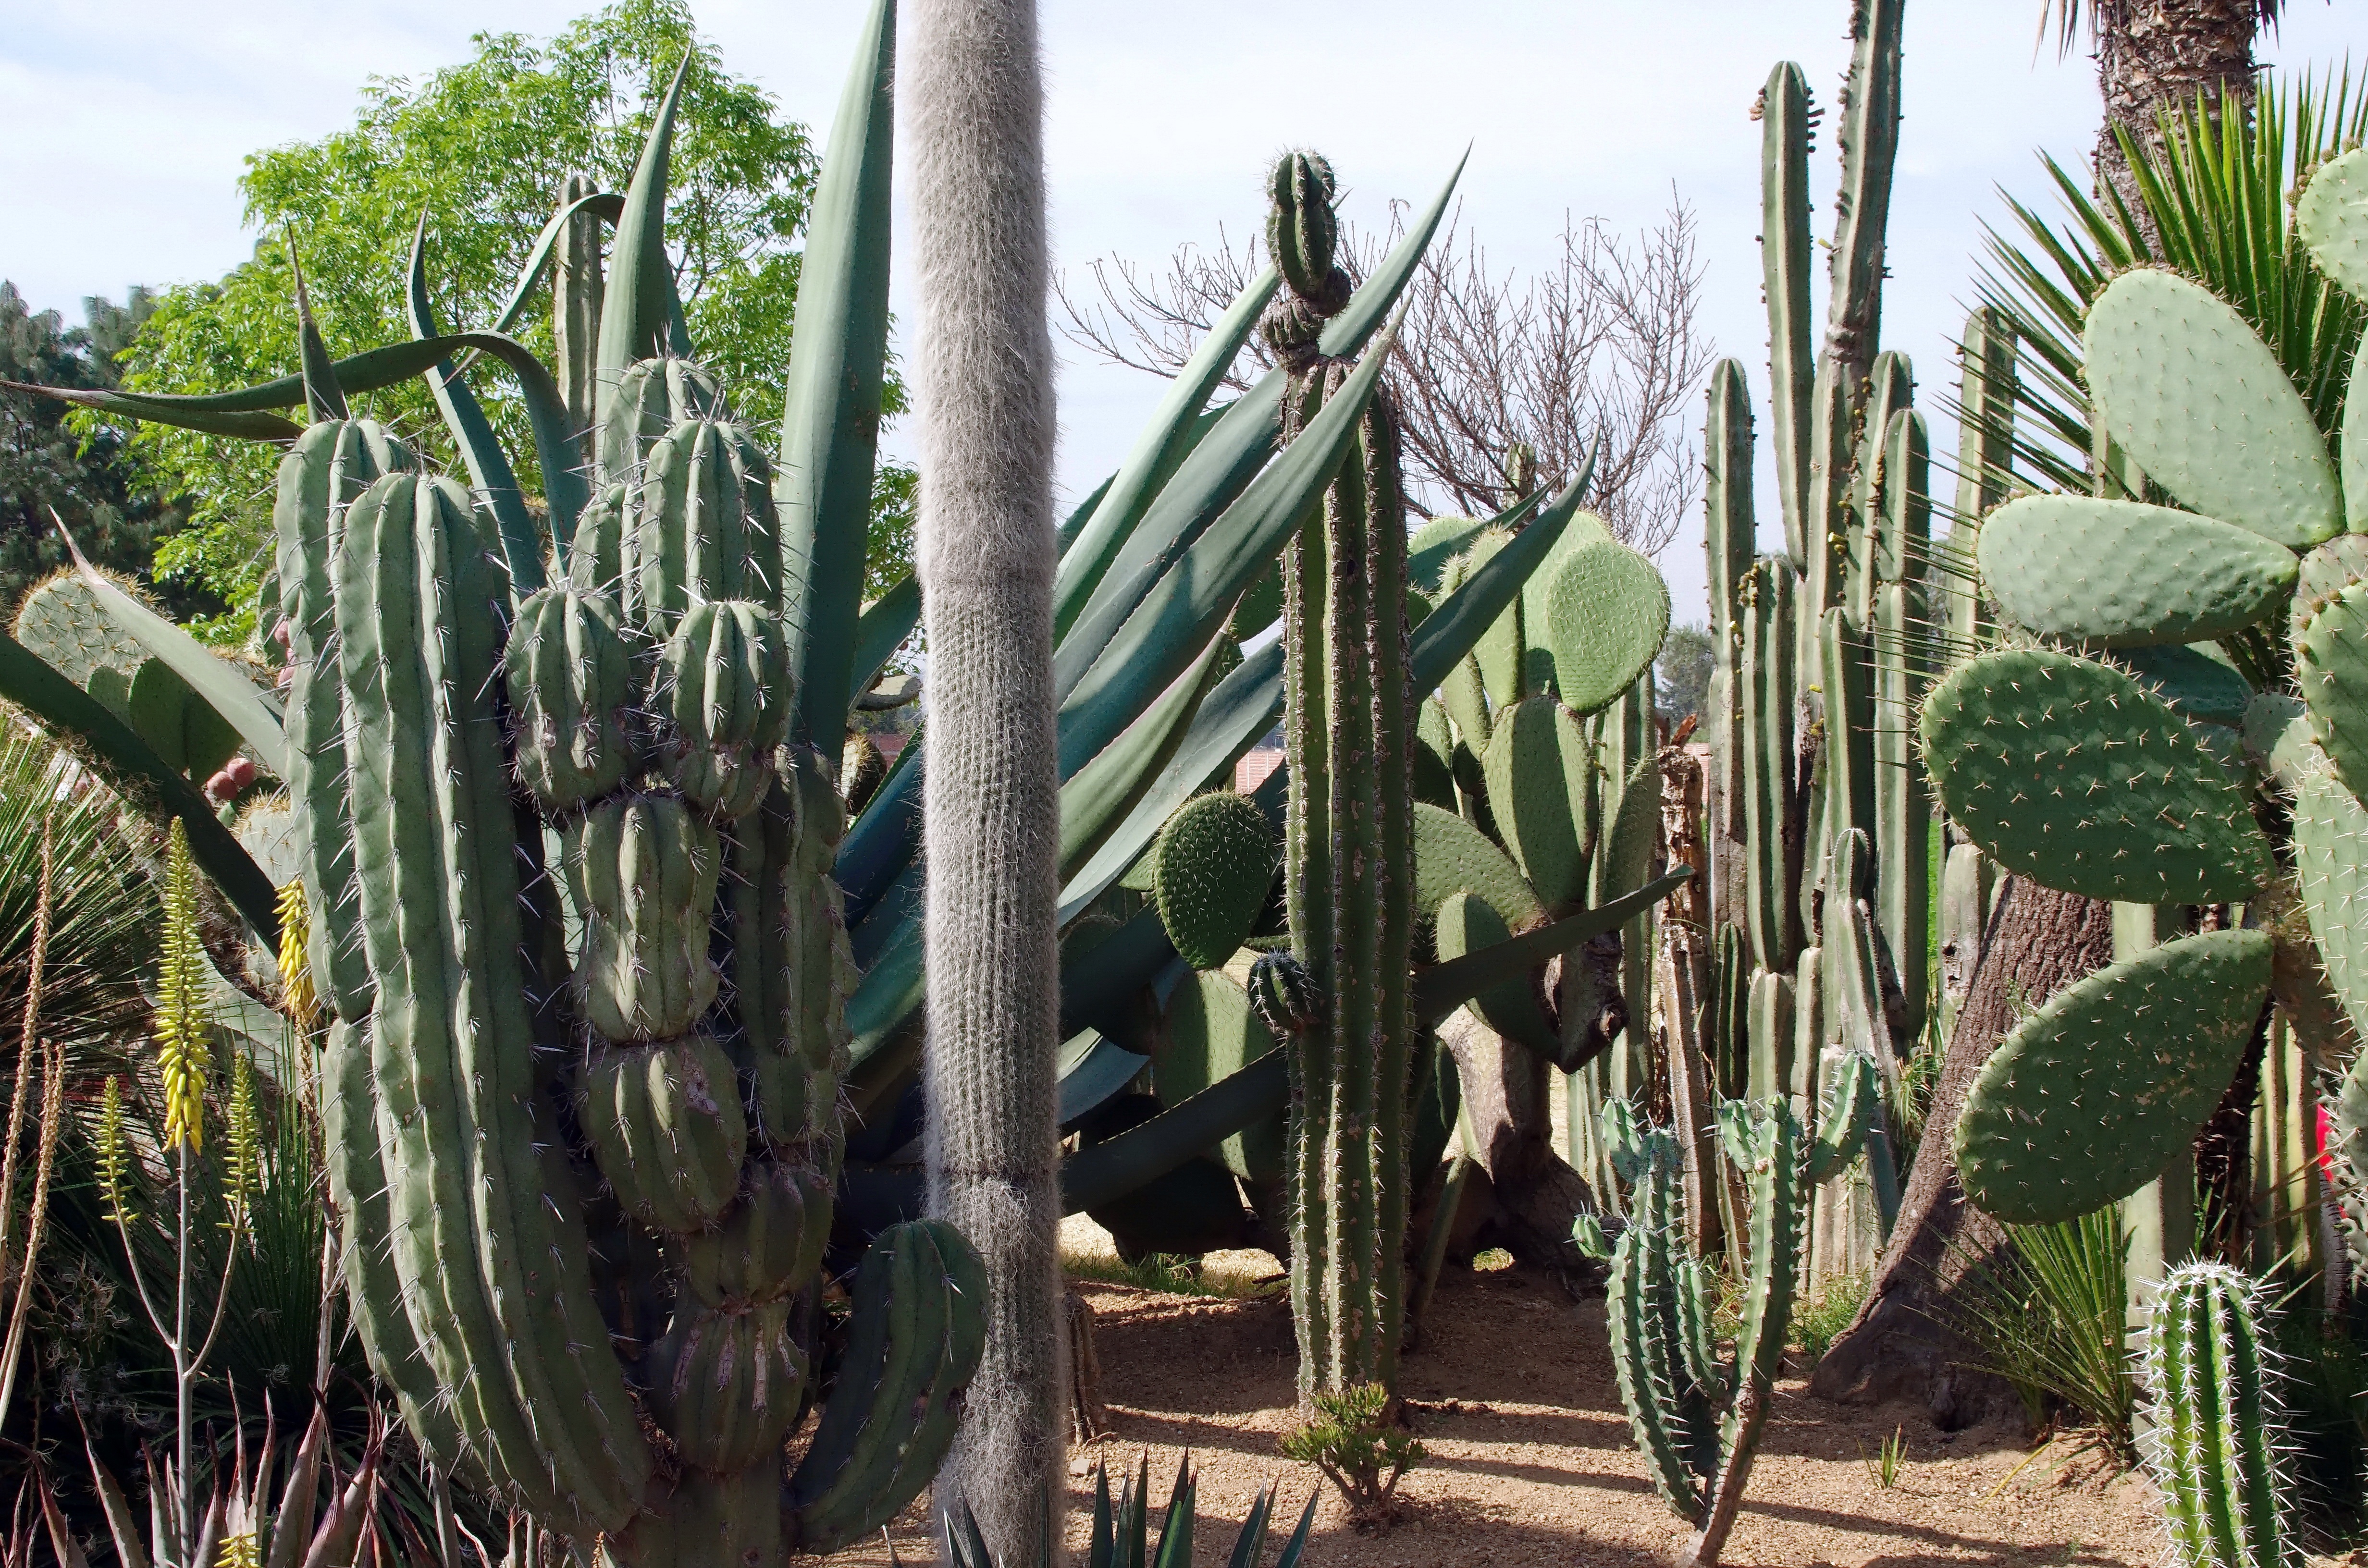
cactus, plant, flower, spice, botany, garden, cacti, mexico, thorns, botanical garden, caryophyllales, flowering plant, prickly pear, plant stem, land plant, arecales, hedgehog cactus, nopal, san pedro cactus, barbary fig